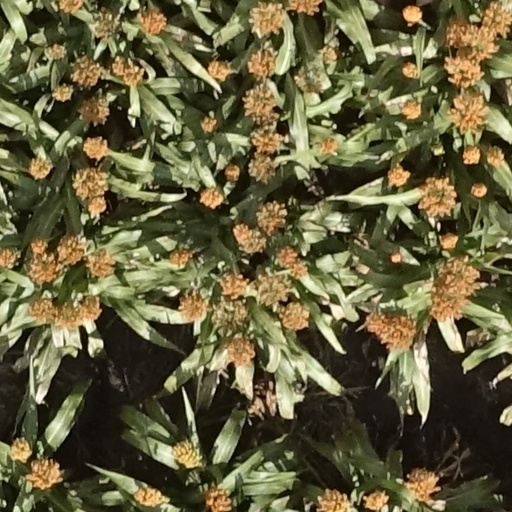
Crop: sorghum